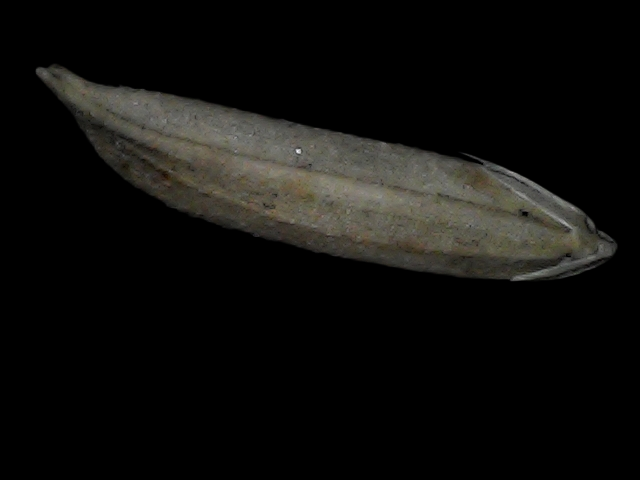
Rice variety: Bd57